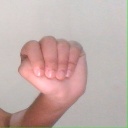
अक्षर: ठ